High-yielding variety

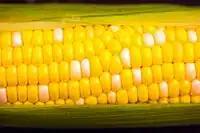
Corn, one crop for which HYV seeds have been created.

High-yielding varieties (abbreviated as HYVs) of agricultural crops are varieties of crops that are usually characterized by a combination of the following traits in contrast to the conventional ones: